McMinnville, Oregon

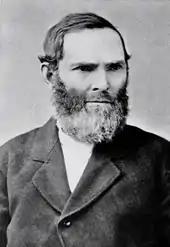
McMinnville founder William T. Newby

McMinnville founder William T. Newby joined the Great Migration of 1843, of people from the eastern states to the west. He later claimed land in 1844 on the present site of McMinnville in what was known as the Oregon Country. In 1853, Newby built a grist mill at what would become the west end of Third Street. On May 5, 1856, Newby platted a town and named it after his hometown of McMinnville, Tennessee. The plat was not recorded until July 1865, despite Newby receiving his U.S. patent in October 1858.